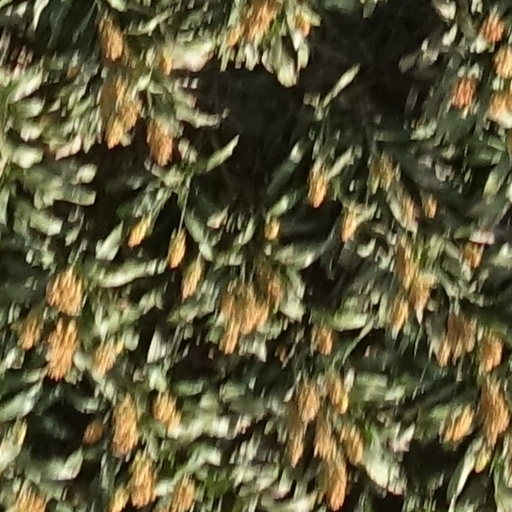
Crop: sorghum